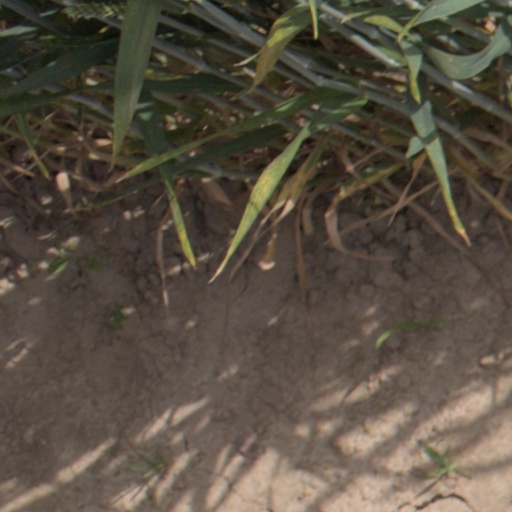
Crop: wheat